Téoz

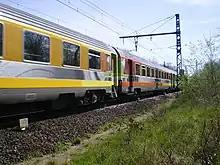
Téoz carriages near Thomery station in Seine-et-Marne in 2008

Téoz (formerly Corail Téoz) was a brand name used by France's national railway company, the SNCF, to denote long-distance reservation-obligatory passenger rail services on certain SNCF routes. The SNCF established the Téoz system in 2003 as an attempt to bring certain key routes up to the same standards as TGVs where high-speed lines are not available, leaving ordinary Corail trains to serve the rest of the non high-speed intercity and interregional network. It was merged into the Intercités brand in 2012.